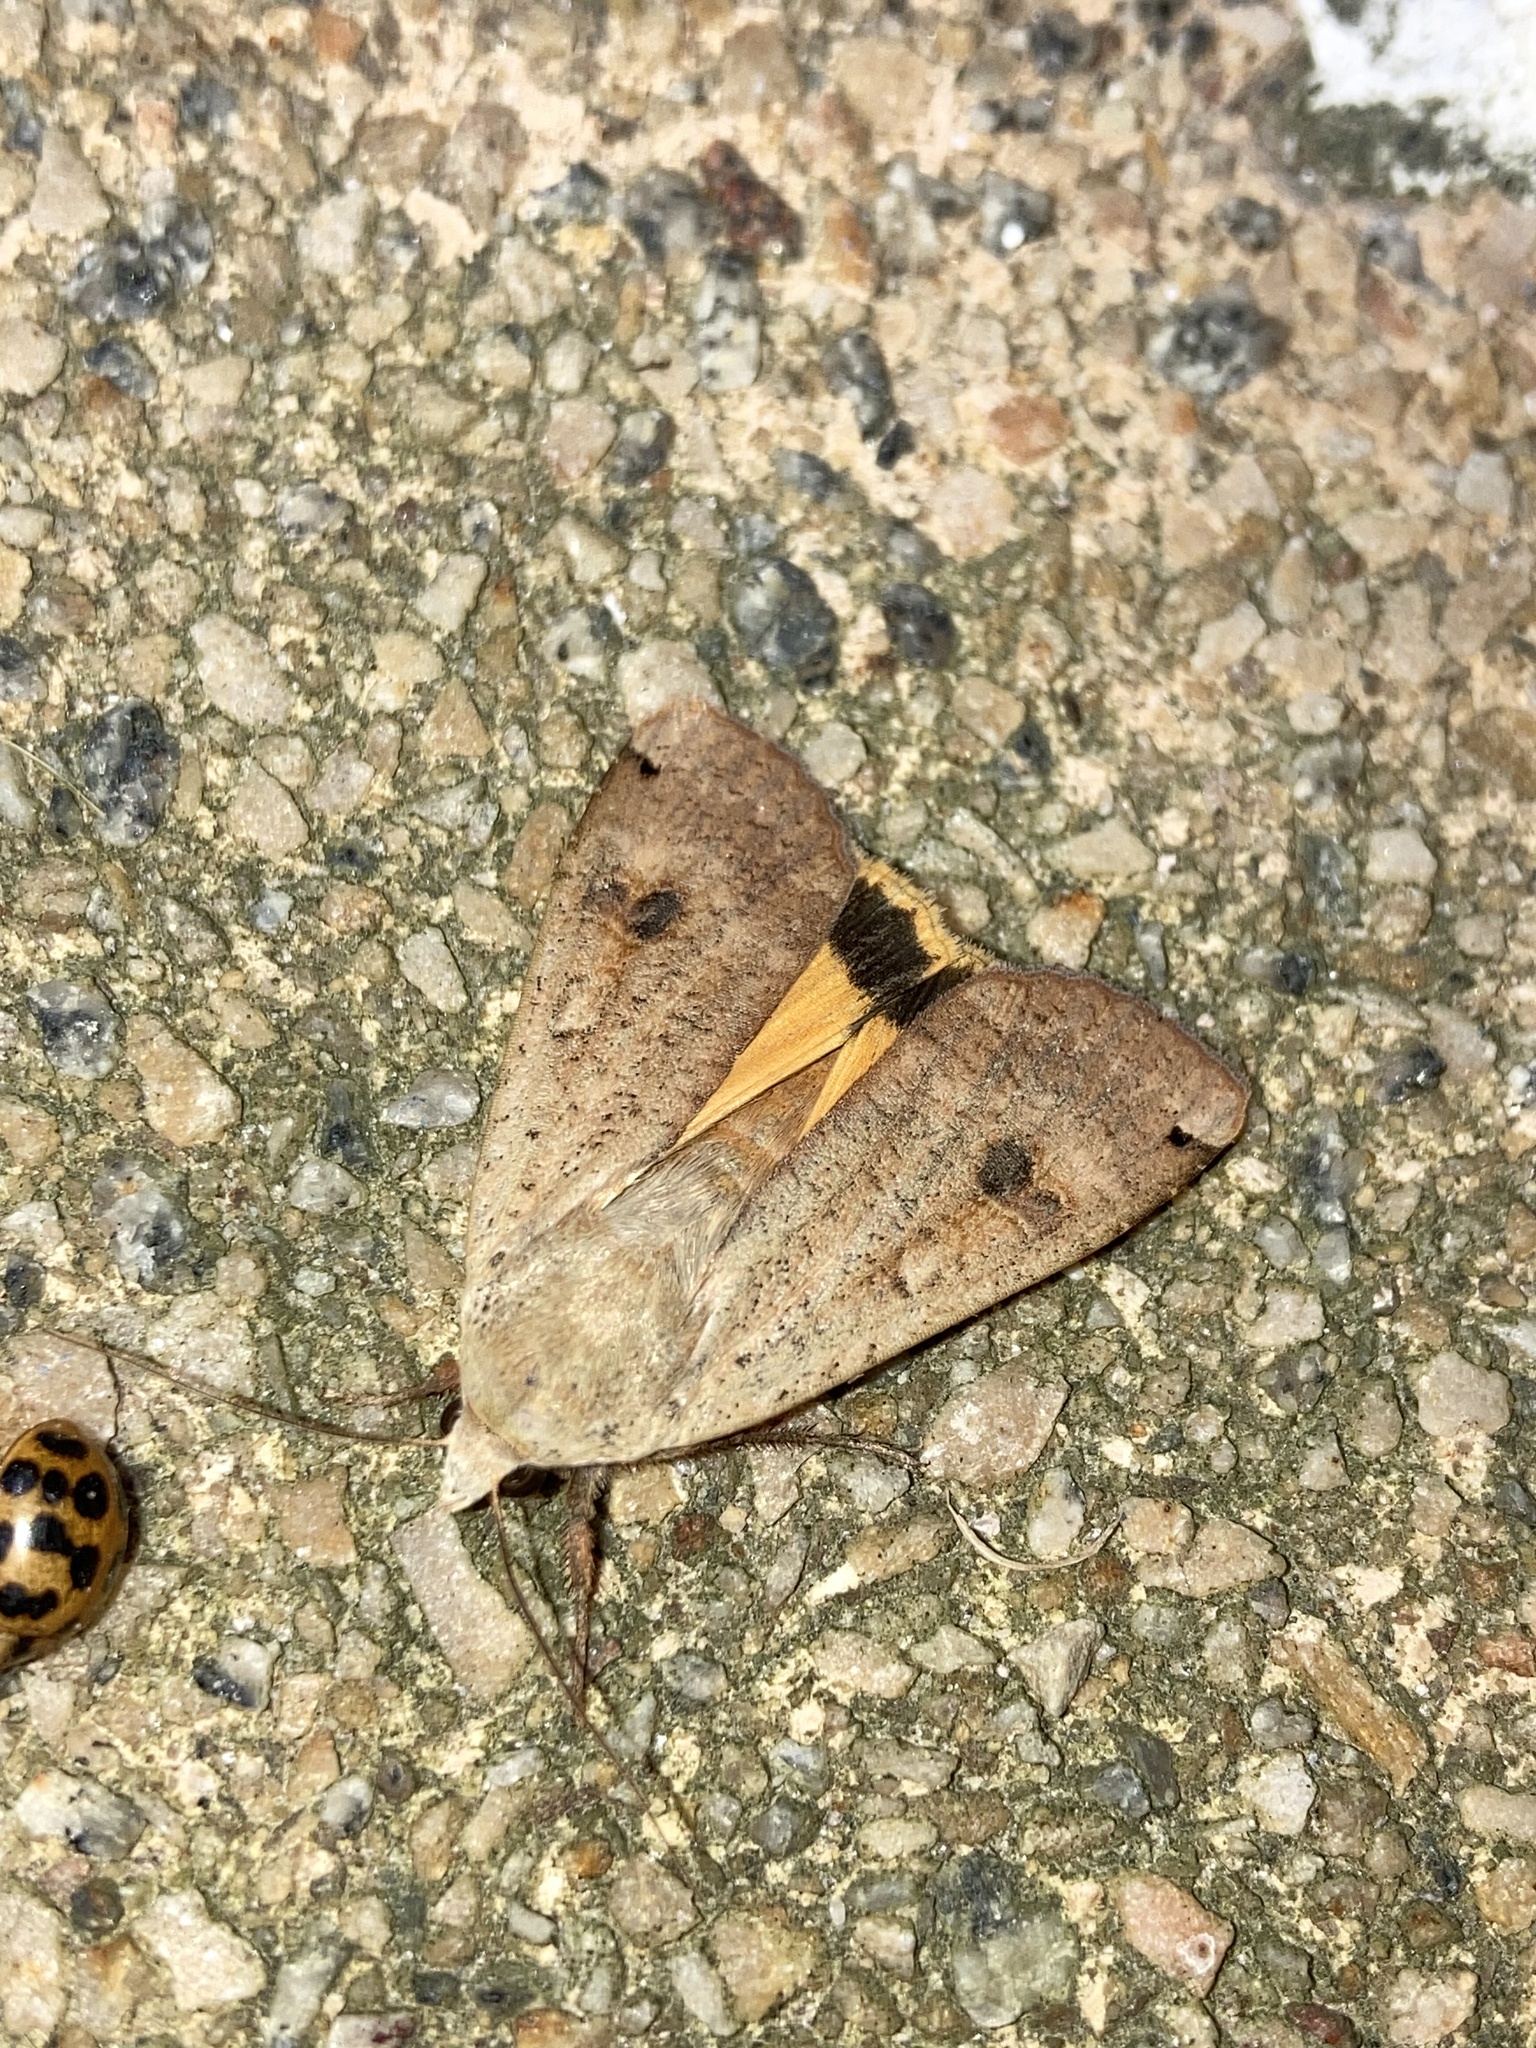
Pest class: cutworms